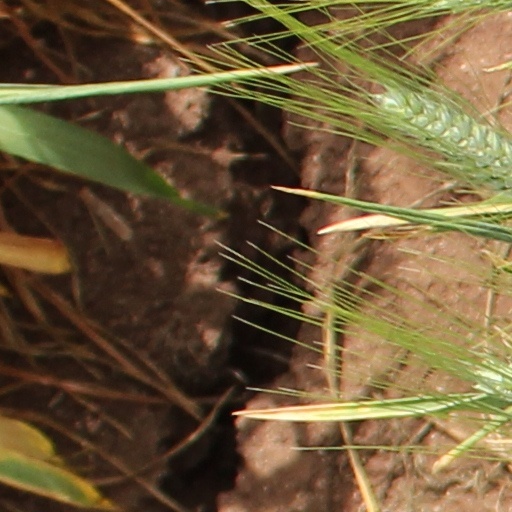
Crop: wheat